Indian Rebellion of 1857

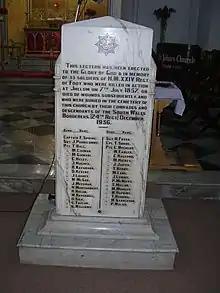
Marble Lectern in memory of 35 British soldiers in Jhelum

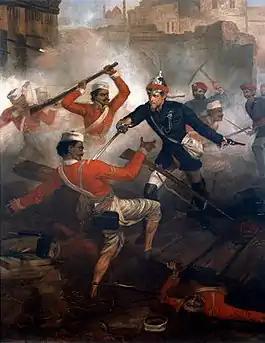
Lieutenant William Alexander Kerr, 24th Bombay Native Infantry, near Kolapore, July 1857

Bahadur Shah II was proclaimed the Emperor of the whole of India. Most contemporary and modern accounts suggest that he was coerced by the sepoys and his courtiers to sign the proclamation against his will. In spite of the significant loss of power that the Mughal dynasty had suffered in the preceding centuries, their name still carried great prestige across northern India. Civilians, nobility and other dignitaries took an oath of allegiance. The emperor issued coins in his name, one of the oldest ways of asserting imperial status. The adhesion of the Mughal emperor, however, turned the Sikhs of the Punjab away from the rebellion, as they did not want to return to Islamic rule, having fought many wars against the Mughal rulers. The province of Bengal was largely quiet throughout the entire period. The British, who had long ceased to take the authority of the Mughal Emperor seriously, were astonished at how the ordinary people responded to Bahadur Shah's call for war.